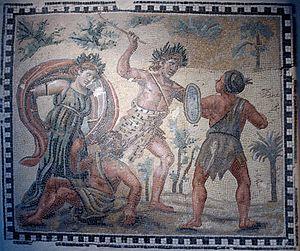
Mosaïque de pavement représentant le combat entre Dionysos et les Indiens. Œuvre romaine, première moitié du IVe siècle ap. J.-C. Provenance
Les Dionysiaques sont une épopée en hexamètres dactyliques du poète antique grec Nonnos de Panopolis, divisée en quarante-huit chants et composée probablement entre 450 et 470. L'épopée relate les origines, l'enfance et les exploits du dieu Dionysos, en particulier sa conquête de l'Inde.